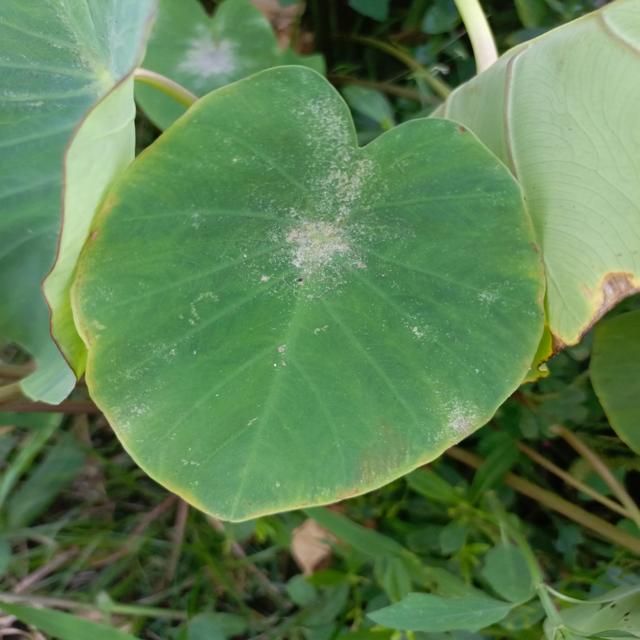
Label: Early_Blight